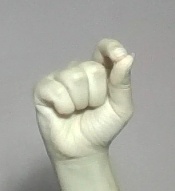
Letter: fa